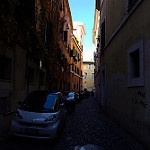
Label: street